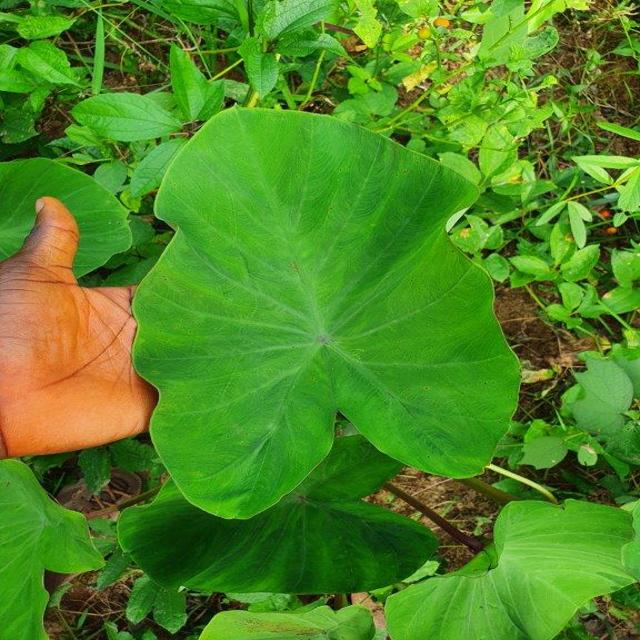
Label: Healthy